Question: Please indicate a possible affordance area of the toothbrush that can be used for brushing
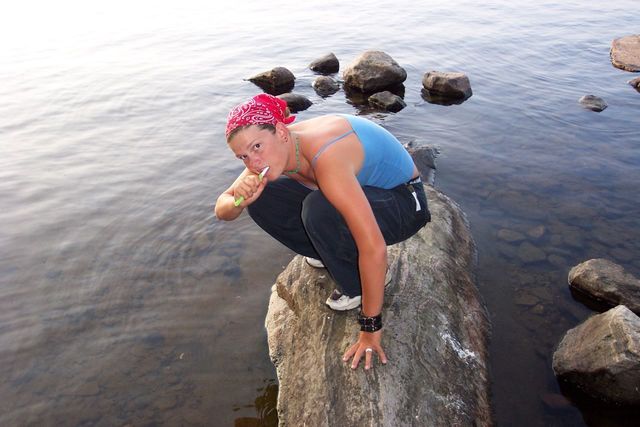
Answer: [255.358, 160.309, 271.056, 186.123]